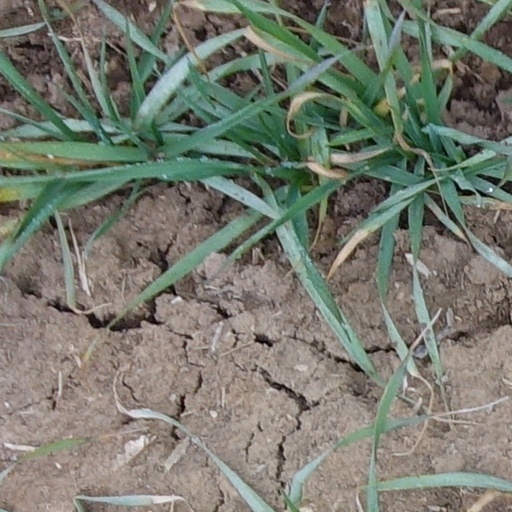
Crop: wheat